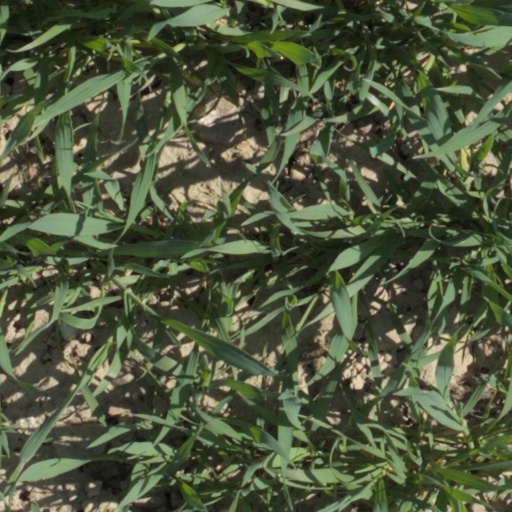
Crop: wheat